Siolim

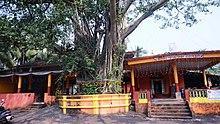
Shiv Sakhaleshwar Devasthan, Temple in Sodiem, Siolim, Goa

* Sateri Temple: Designed by Goan architect Ralino de Souza after 1961, this temple is situated in Shelim, Siolim. Dedicated to goddess Sateri, it is known for the festival of "Diwsans", when the temple is surrounded by a long "feri". Many women go round the temple in a procession with oil lamps in their hand and on their head.